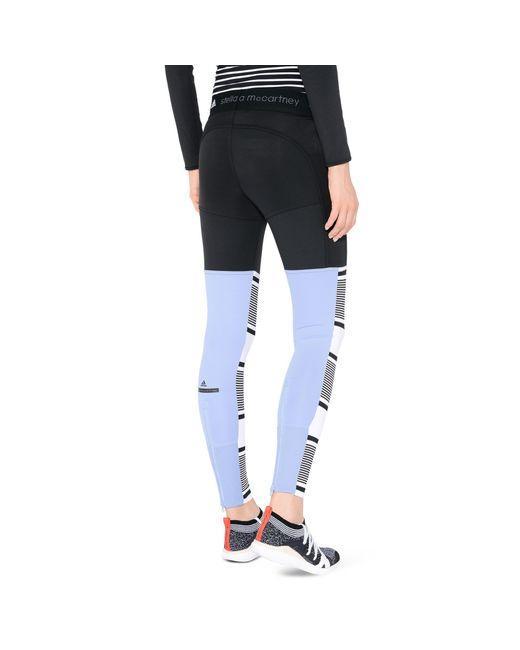
bedruckte Leggings für Yoga in zwei Tonnen